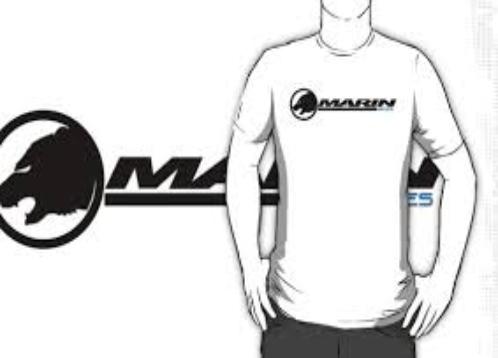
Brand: marin bikes
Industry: Transportation